Dangerous Minds

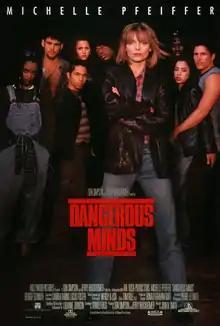
Theatrical release poster

Dangerous Minds is a 1995 American drama film directed by John N. Smith, written by Ronald Bass, and produced by Don Simpson and Jerry Bruckheimer. It is based on the 1992 autobiography "My Posse Don't Do Homework" by retired U.S. Marine LouAnne Johnson, who in 1989 took up a teaching position at Carlmont High School in Belmont, California, where most of her students were African-American and Latino teenagers from East Palo Alto, a racially segregated and economically deprived city. Michelle Pfeiffer stars as Johnson. Critical reviews were mixed, with some critics praising Pfeiffer's performance but criticizing the screenplay as contrived and full of stereotypes. The film grossed $179.5 million and spawned a short-lived television series.